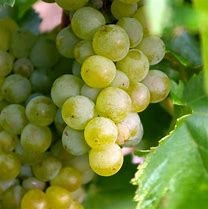
Label: grape